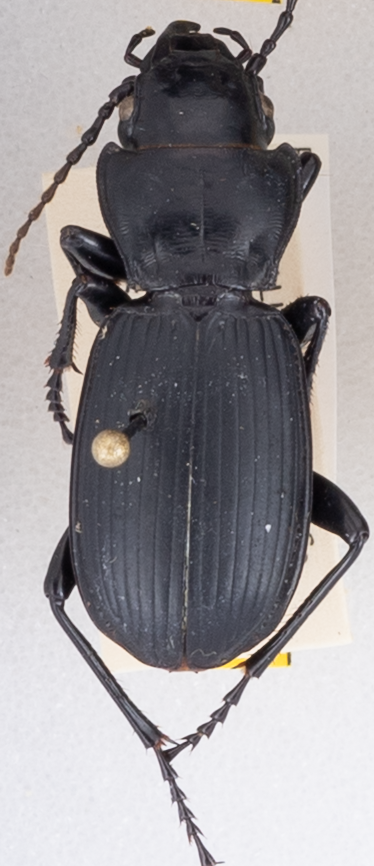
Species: Pterostichus lama
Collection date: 2019-09-11
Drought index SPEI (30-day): -0.588
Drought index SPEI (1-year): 0.47
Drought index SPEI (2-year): -0.03